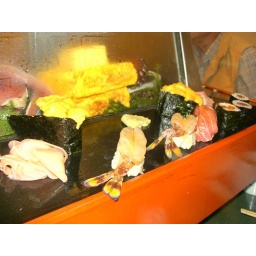
...6:30 of the morning.... the fish market in TokyoMy greatest breakfast.